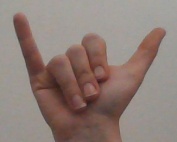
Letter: ya